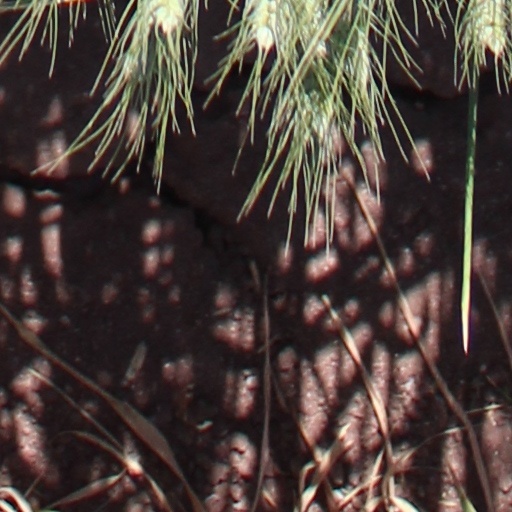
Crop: wheat